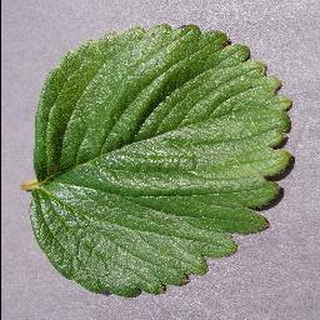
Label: healthy_strawberry